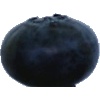
Label: blueberry